Portrait of Diego Ortiz de Zúñiga

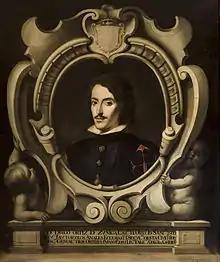
Copy of the portrait, 1751, now in Seville town hall.

A copy of the work now hangs in the town hall in Seville, attributed to . This was made in 1751, possibly commissioned by the sitter's family just before they sold the original work. It once hung in the former Augustinian College of San Acacio in Seville, later converted into a town library. The painting was finally donated to the city of Seville by the sitter's grandson José Ortiz de Zúñiga, marquis of Montefuerte.